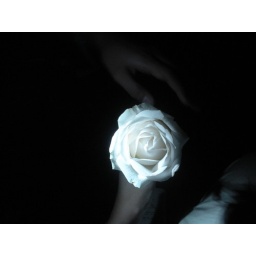
white rose in da dark